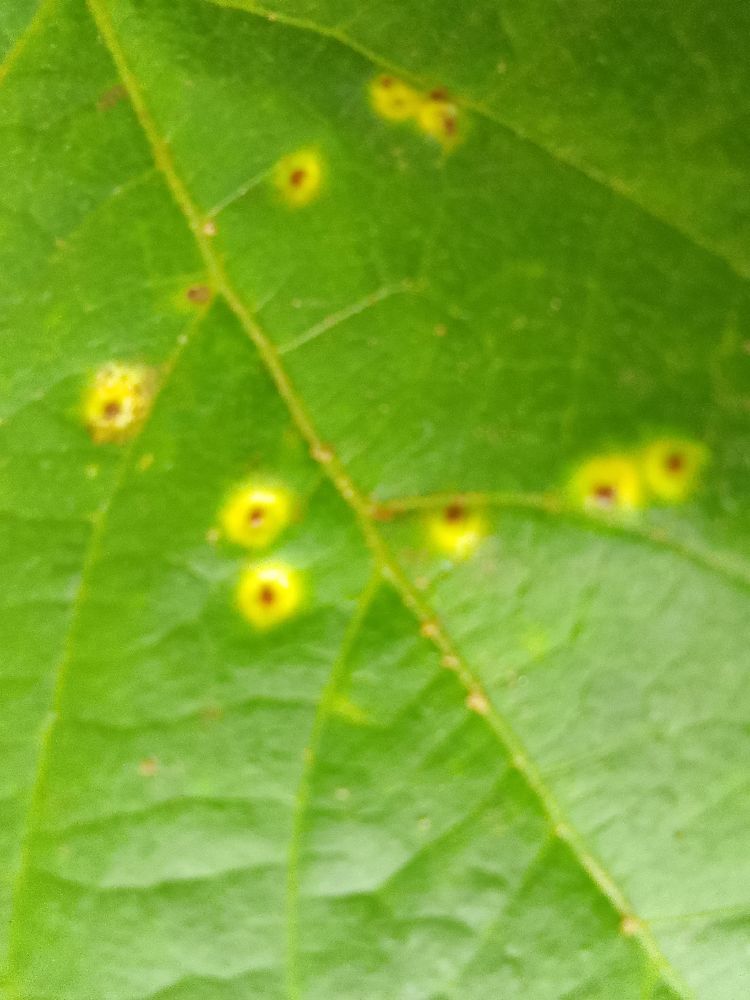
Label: rust